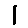
Label: 1